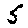
Label: 5